Carlisle Indian Industrial School

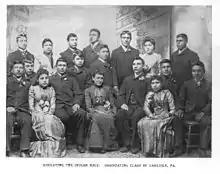
Between 1899 and 1904, Carlisle issued thirty to forty-five degrees a year. "Educating the Indian Race. Graduating Class of Carlisle, PA." ca. 1890s

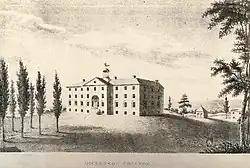
The collaborative effort between Dickinson College and Carlisle Indian School lasted almost four decades, from the opening day to the closing of the school. Old West, Dickinson College, 1810

The first group of inspectors, some 40 Lakota, Dakota, and Nakota chiefs representing nine Missouri River agencies, visited Carlisle in June 1880. Other tribal leaders followed. Before tribal delegations returned home, they usually spent a few days in Washington where they received the plaudits of government officials for allowing their children to participate in the Carlisle experiment.